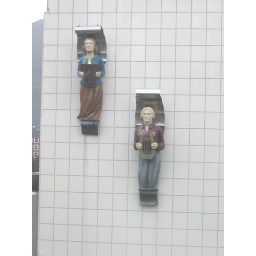
Reminders are everywhere. These replicas of antique mastheads adorned the outer wall of an office building near our hotel